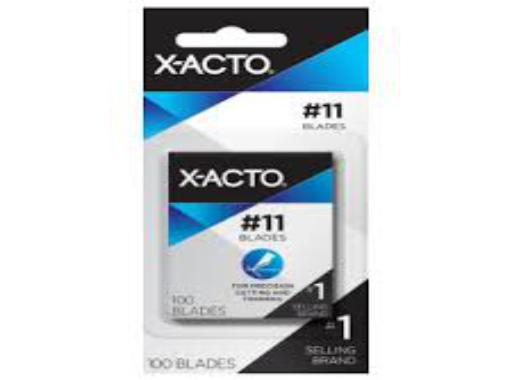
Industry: Necessities